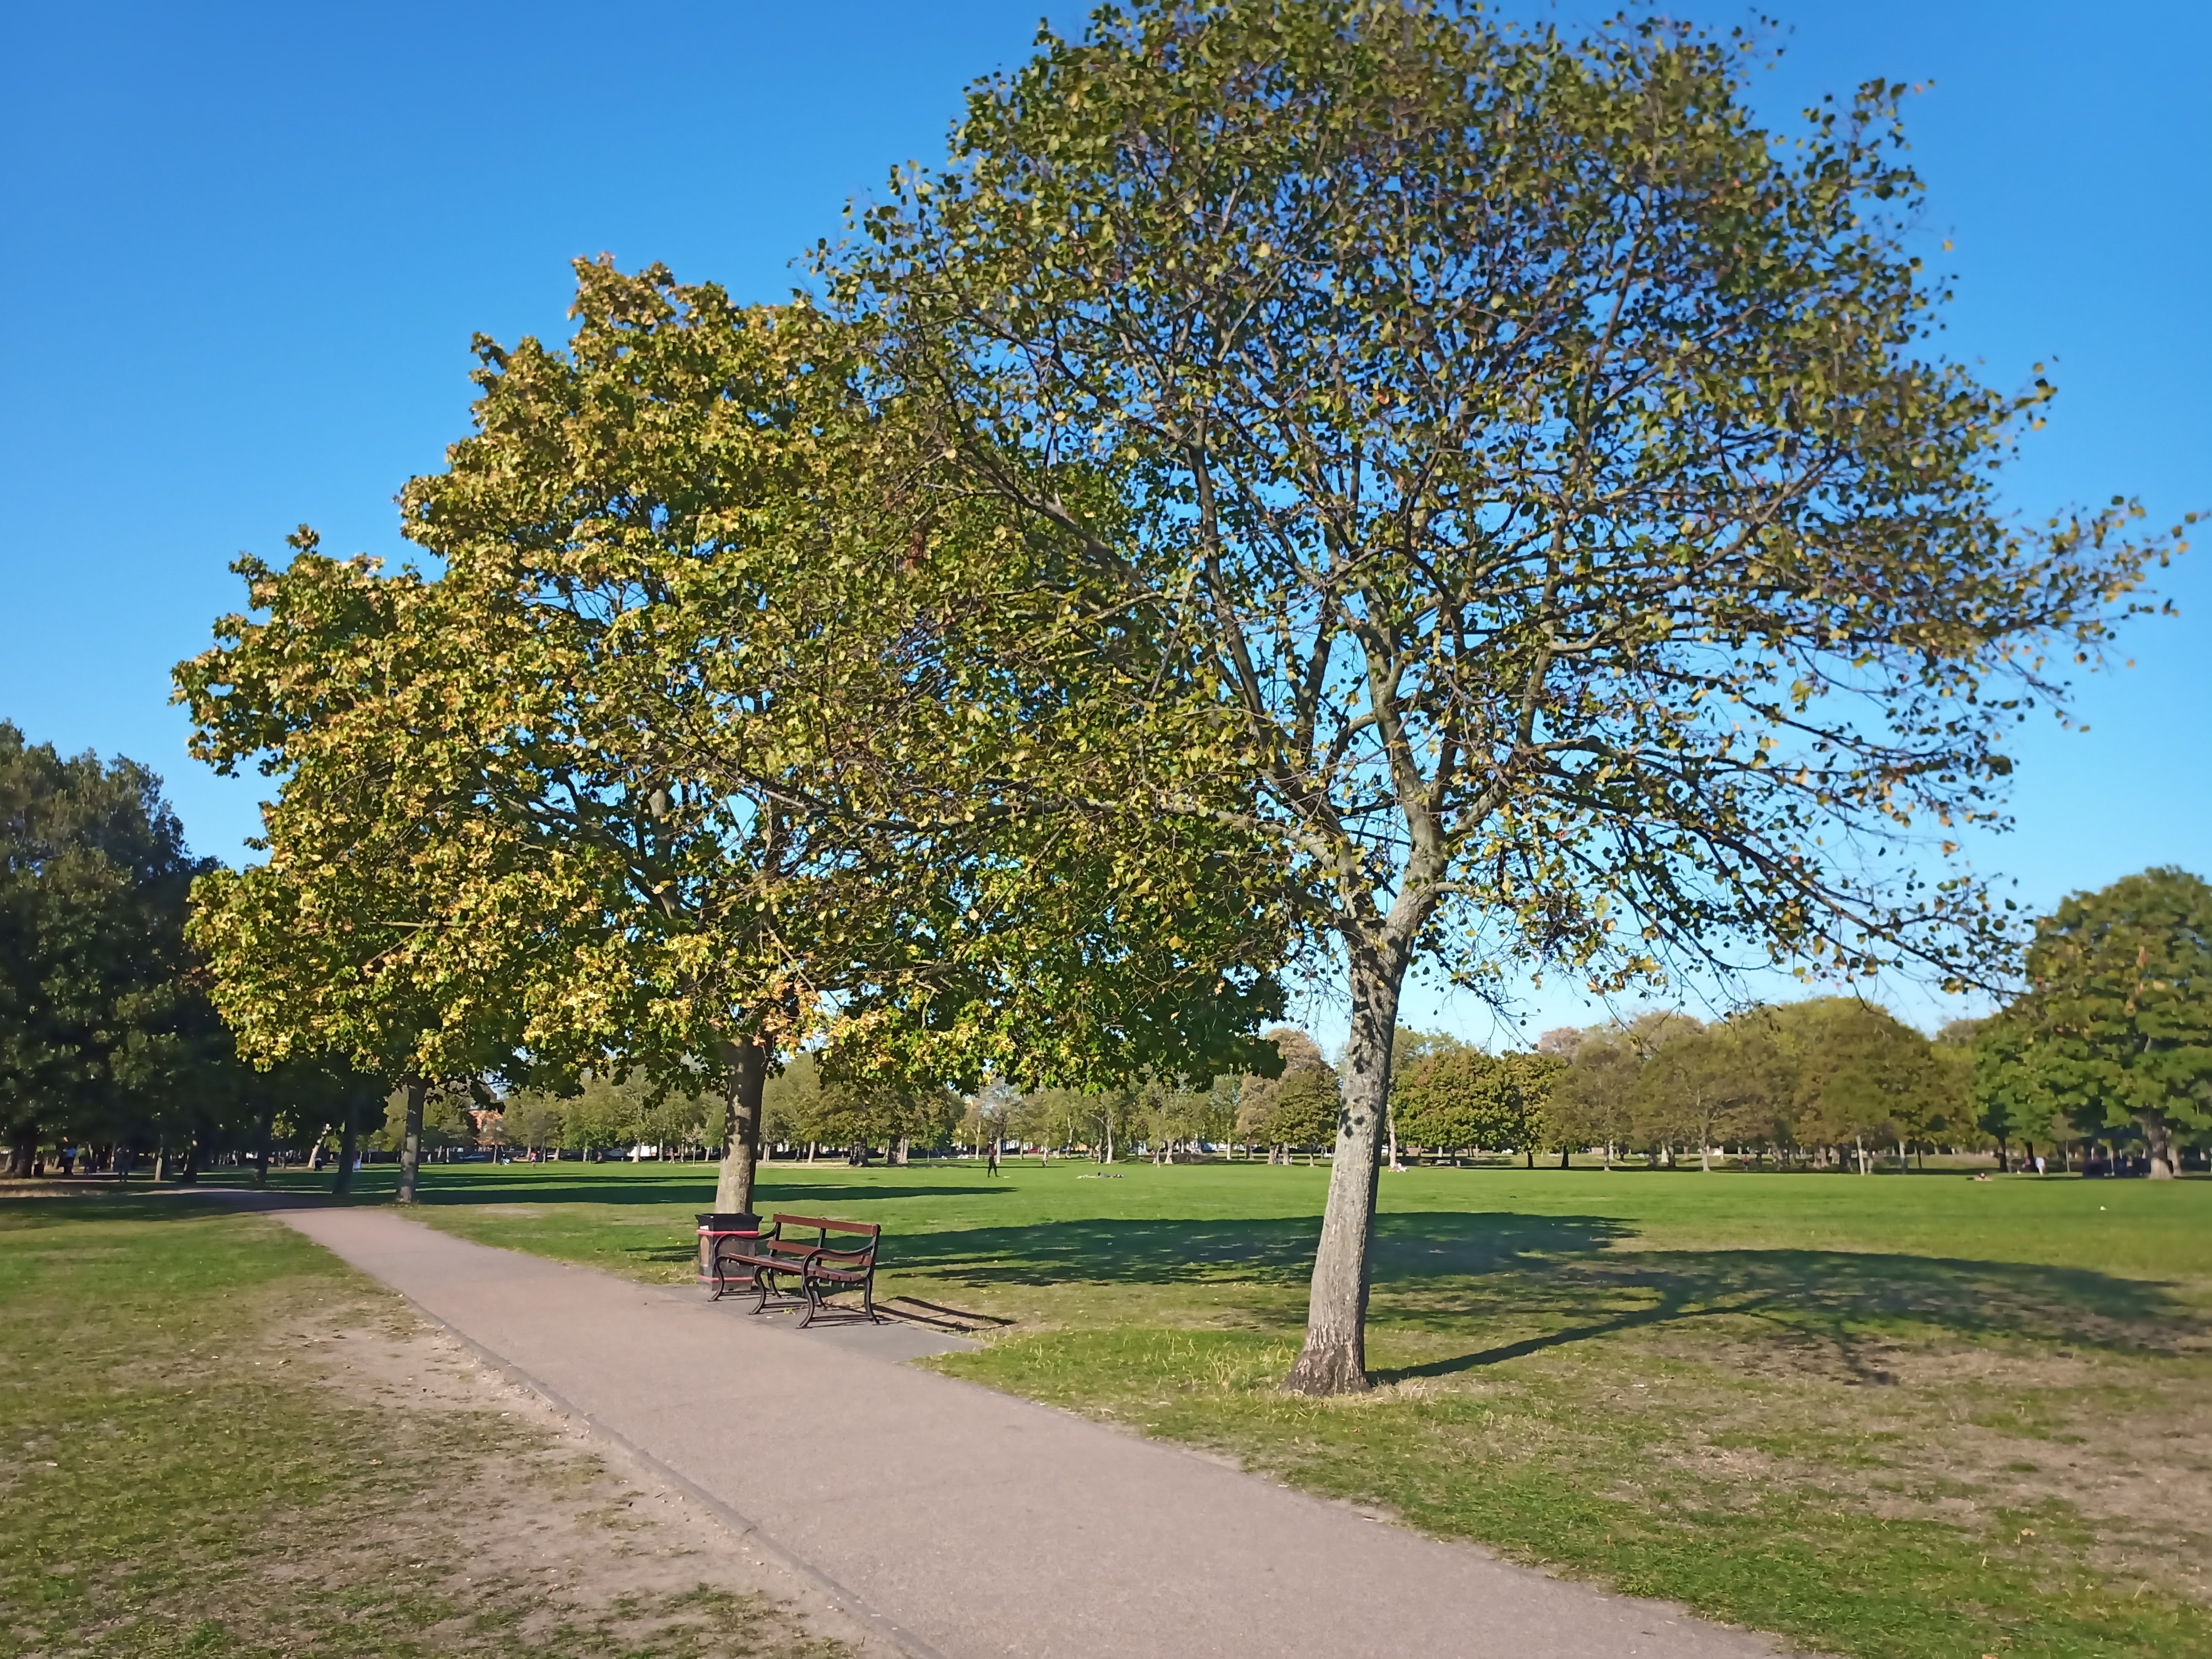
tree, branch, leaf, woody plant, park, deciduous, bench, trunk, shade, outdoor bench, lawn, landscaping, walkway